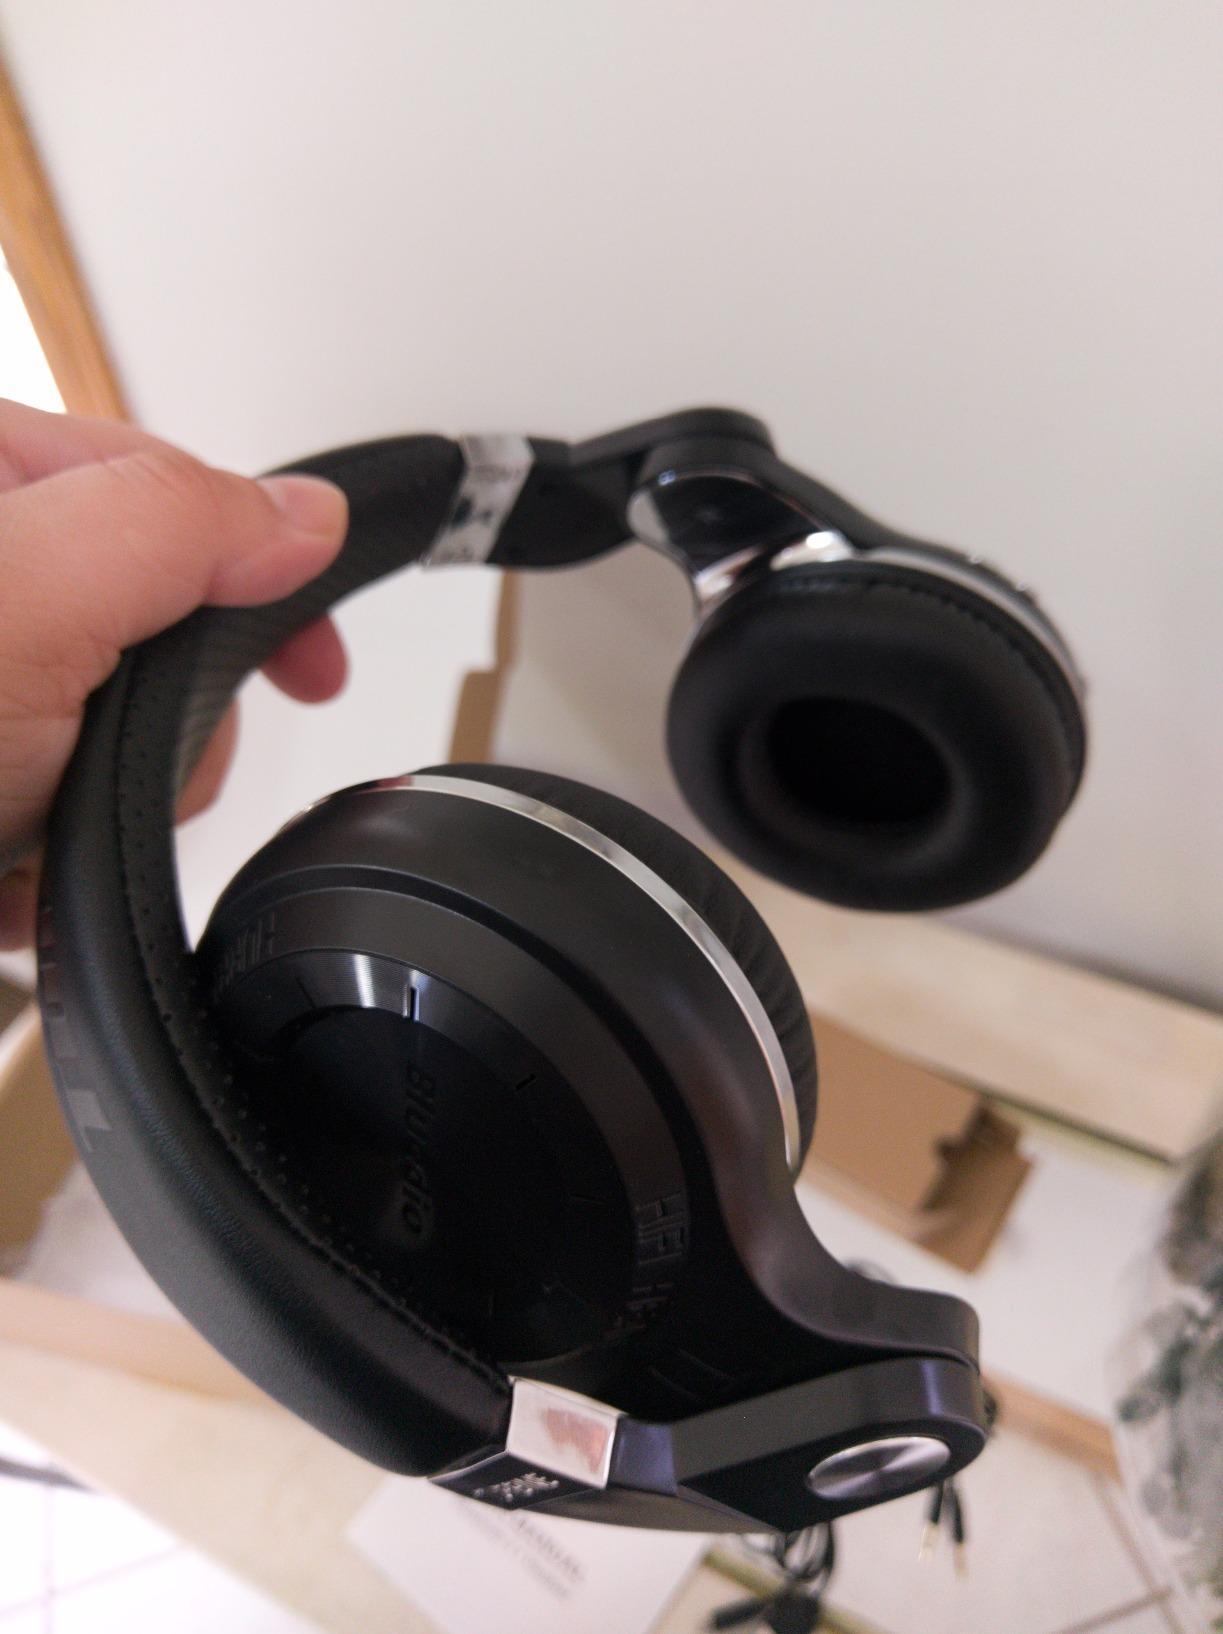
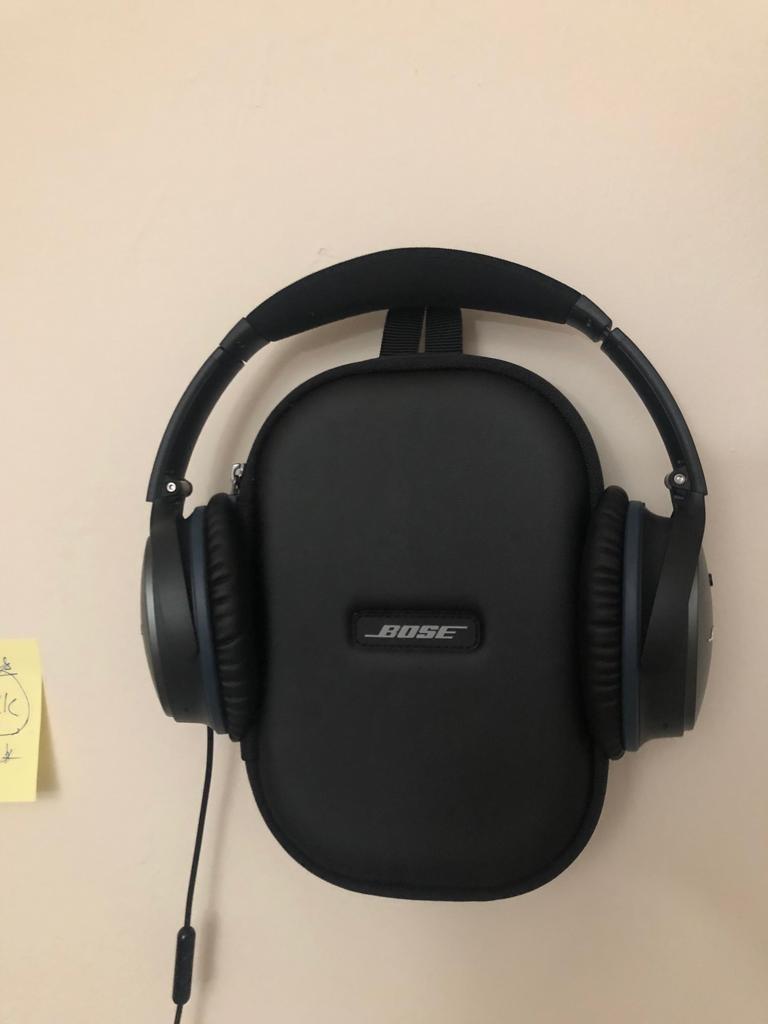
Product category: headphones
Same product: no